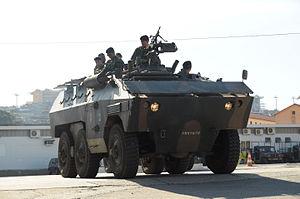
Un transport de troupes EE-11 Urutu, appartenant à l'école du 15e régiment de cavalerie mécanisé de l'armée du Brésil.